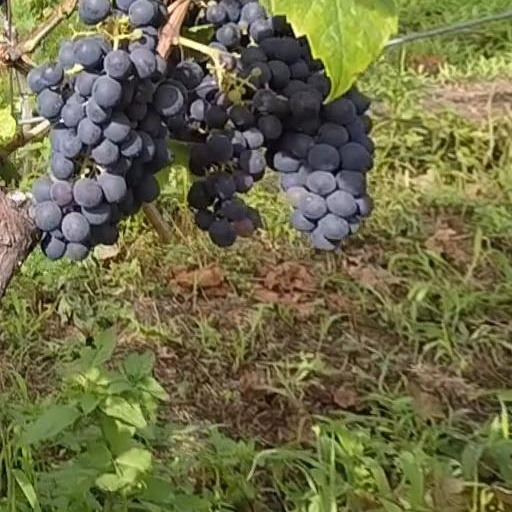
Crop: grape